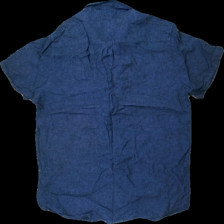
View: back
Type: Shirt
Category: Men
Brand: Dressman
Colors: Blue
Material: 100% cotton
Cut: Regular
Size: XL
Season: All
Stains: Major
Damage: fläck
Damage location: top center
Damage 2: fläckar
Damage 2 location: middle center
Damage 3 location: top center
Price range: <50
Recommended usage: Export
Description: blå kortärmad skjorta med fläckar fram